Pieter Burman the Elder

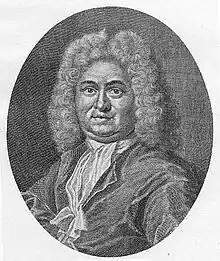

Pieter Burman (6 July 1668 – 31 March 1741), also known as Peter or Pieter Burmann and posthumously distinguished from his nephew as "the Elder", was a Dutch classical scholar.